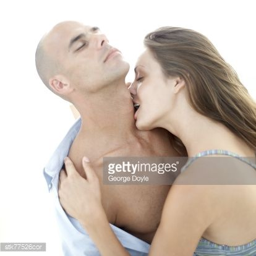
stock photo : portrait of a young woman biting a man 's neck